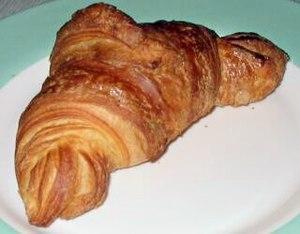
Croissant. 日本語: クロワッサン. クロワッサン. クロワッサン. クロワッサン. Italiano: Un croissant.